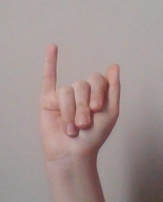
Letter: meem